National Rugby League

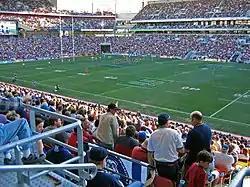
A 2004 match between Brisbane and Canterbury-Bankstown

The NRL Grand Final, which determines the season's premiers, is one of Australia's major sporting events and is one of the largest attended club championship events in the world. It has been contested at Sydney's Stadium Australia each year since 1999, with the exception of 2021 when it was played at Brisbane's Lang Park due to the COVID pandemic. The first year it was held at Stadium Australia, the NRL Grand Final broke the record for attendance at an Australian rugby league game, with 107,999 people attending.